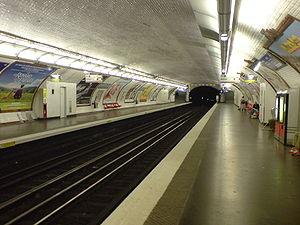
La liste des stations du métro de Paris propose un aperçu des stations actuellement en service, fermées ou autres, du métro de Paris, en France. Le métro a ouvert en 1900 et comprend 302 stations et 383 points d'arrêt, depuis le 23 mars 2013. Les stations fermées ne sont pas comptées dans le total.